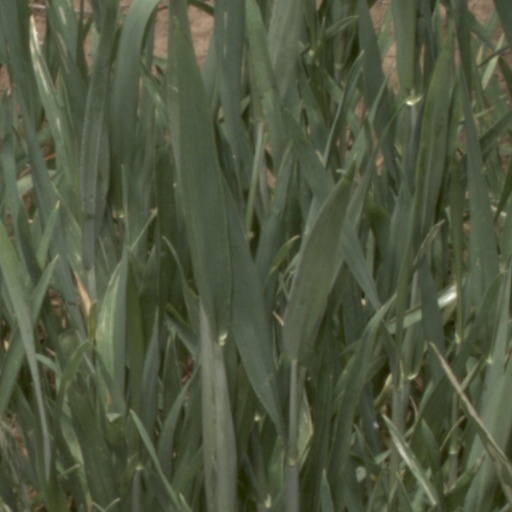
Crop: wheat